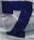
Number: 7